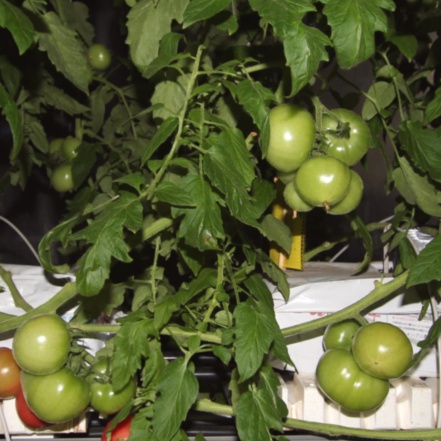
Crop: tomato